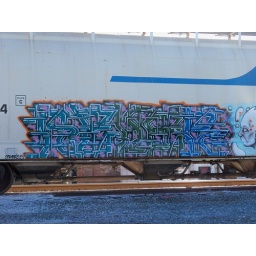
Found this on a train car parked in Rockwell, NC